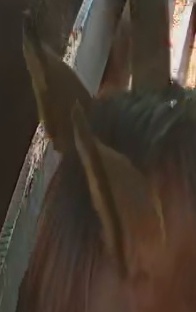
Face region: ears (position_of_ears)
Pain indicator: not_present